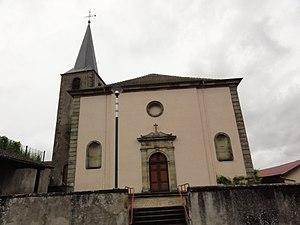
Glonville (M-et-M) église